16th Chess Olympiad

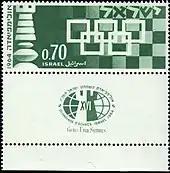
Israeli postal stamp, 1964

The 16th Chess Olympiad ("Olimpiadat ha-shachmat ha-16"), organized by FIDE and comprising an open team tournament, as well as several other events designed to promote the game of chess, took place between November 2 and November 25, 1964, in Tel Aviv, Israel.